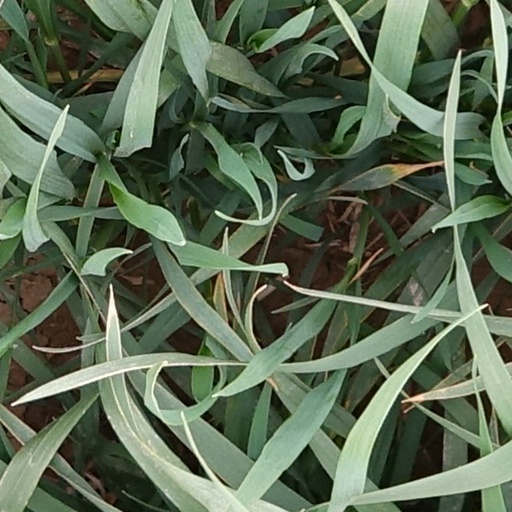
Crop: wheat